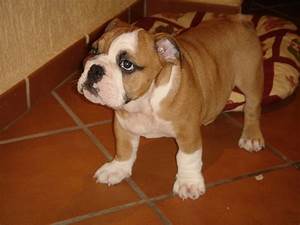
Label: dog